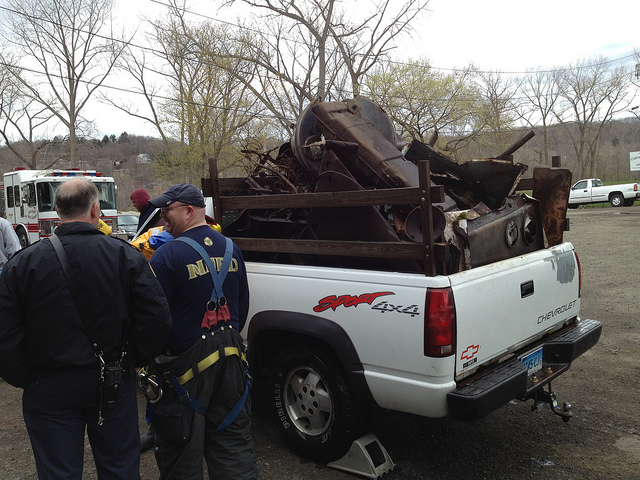
Two men standing next to each other near a white truck.

Two firemen stand next to a loaded pick-up truck.

Two men standing next to a truck full of junk

A fireman is standing with an officer alongside a truck full of junk.

A white truck full of rubbish with two men standing near.